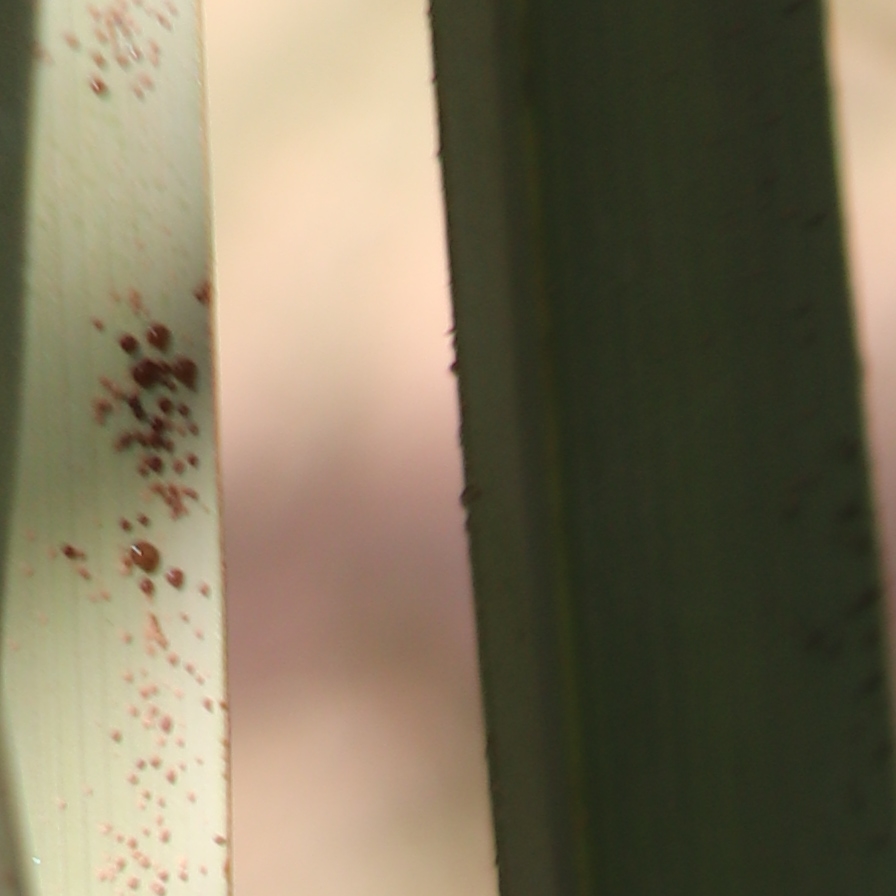
Label: Honey